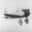
Label: airplane